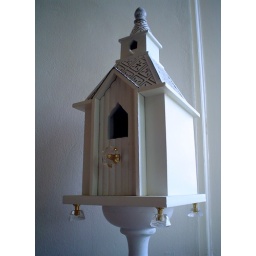
bird in the house